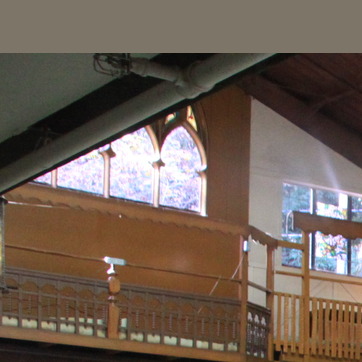
Material: glass